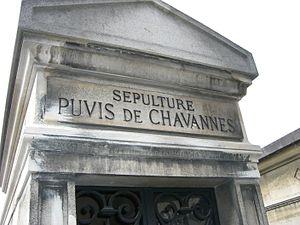
Le cimetière ancien de Neuilly se trouve à Neuilly-sur-Seine dans les Hauts-de-Seine. Il est situé 3 rue Victor-Noir. C'est le premier des deux cimetières de Neuilly, le second se trouvant dans la commune de Nanterre, bien qu'appartenant à celle de Neuilly. Il est ouvert du 2 novembre au 15 mars de 8 heures à 17 heures 30 et du 16 mars au 1ᵉʳ novembre de 8 heures à 18 heures. Les funérailles de Victor Noir y furent organisées en janvier 1870, en présence d'une foule immense.